Forward arming and refuelling point

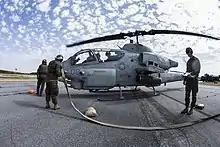
AH-1W SuperCobra being fuelled during a FARP exercise

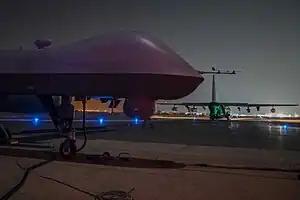
MQ-9 Reaper (UAV) at a forward area refuelling point

A forward arming and refuelling point (FARP) or forward area refuelling point is a NATO term for an area where aircraft (typically helicopters) can be refuelled and re-armed at a distance closer to their area of operations than their main operating base. This reduced distance allows a faster turnaround time during sustained operations. FARPs are typically temporary, transitory facilities - particularly if the forward edge of the battle area is highly mobile, or if there is a high threat from enemy aircraft or artillery.